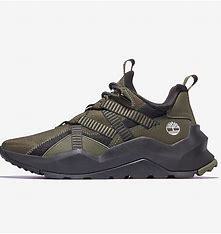
Brand: Timberland
Model: Madbury